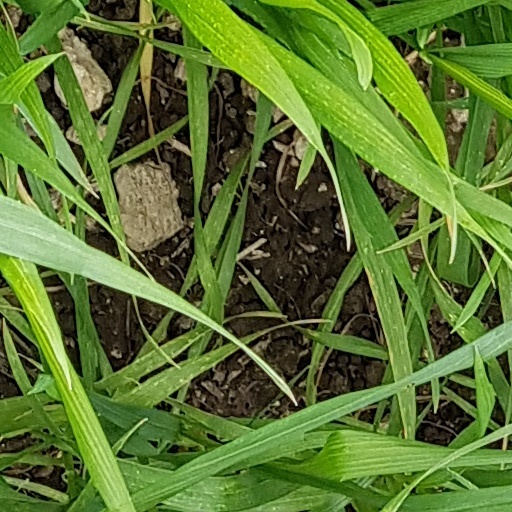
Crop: wheat